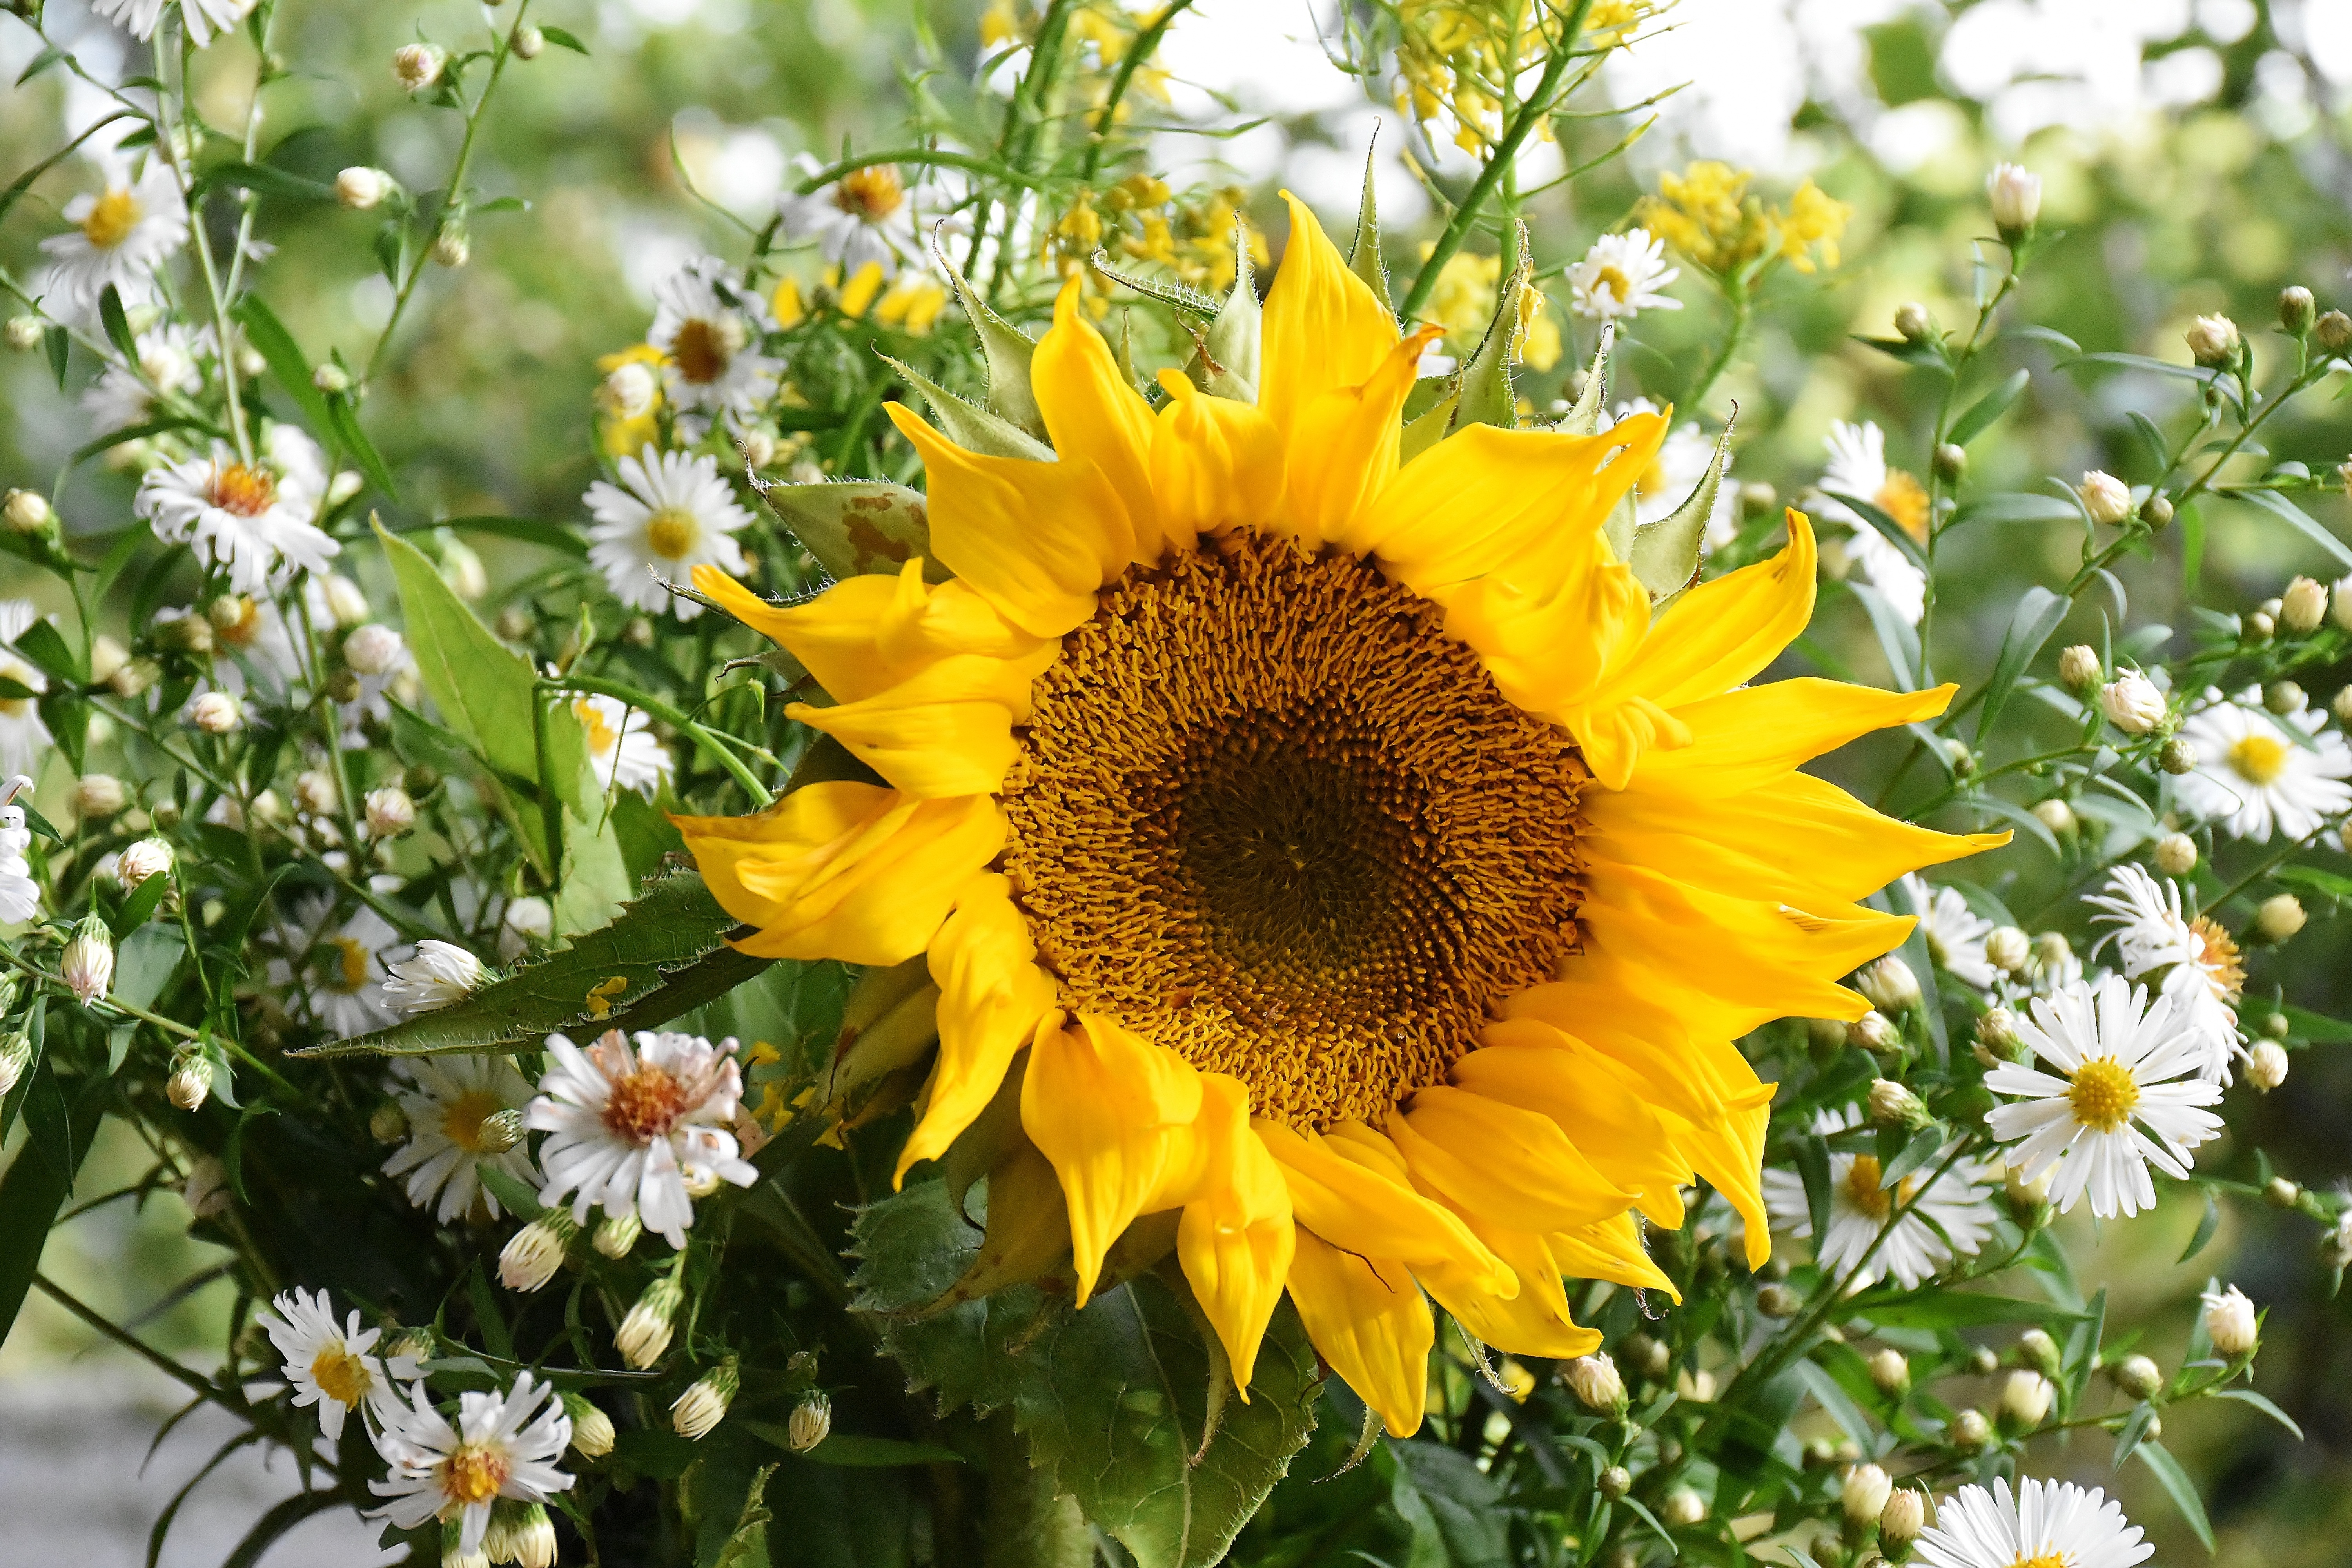
blossom, growth, plant, flower, petal, bloom, summer, green, produce, money, botany, yellow, garden, close, flora, sunflower, stalk, leaves, petals, seasonal, sun flower, horticulture, gartendeko, garden design, garden bloom, flowering plant, daisy family, annual plant, land plant